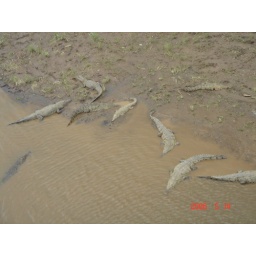
Some crocs just chillin' below the Tarcoles river bridge. Good swimming hole!